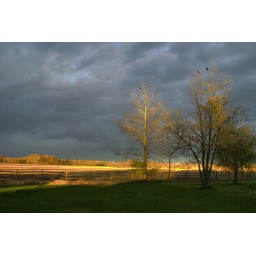
An HDR photo processed from a RAW file of the field in back of my house at sunset.